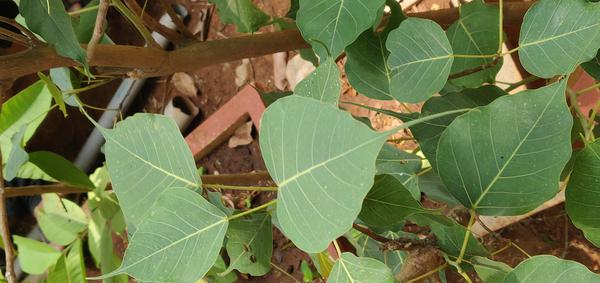
Plant: Arali